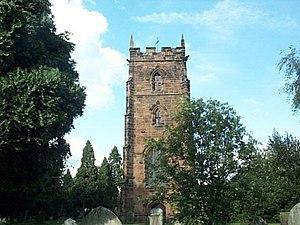
Curdworth est un village et une paroisse civile du Warwickshire, en Angleterre. Administrativement, il dépend du district du North Warwickshire.